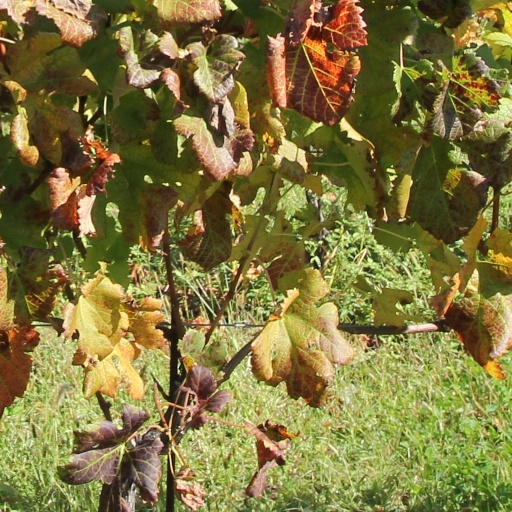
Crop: grape